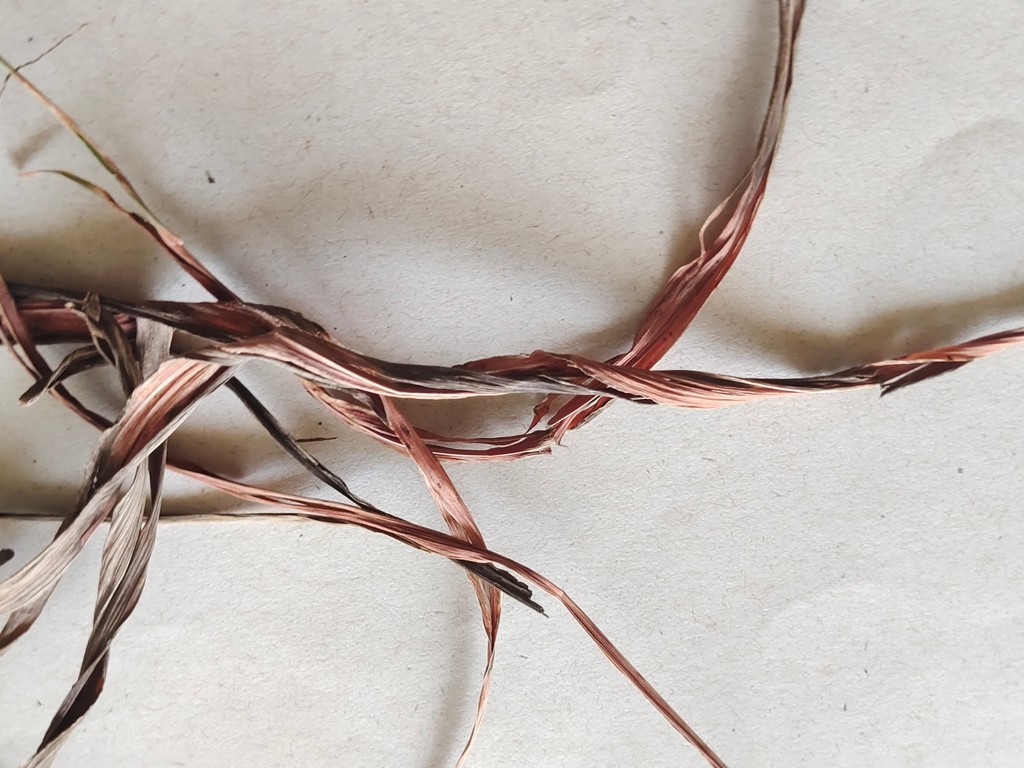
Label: Dried